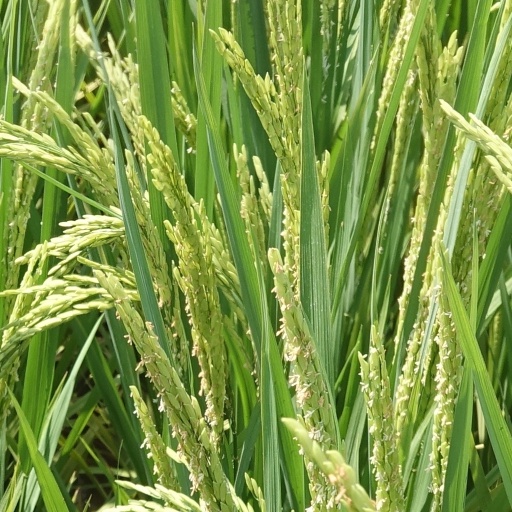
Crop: rice